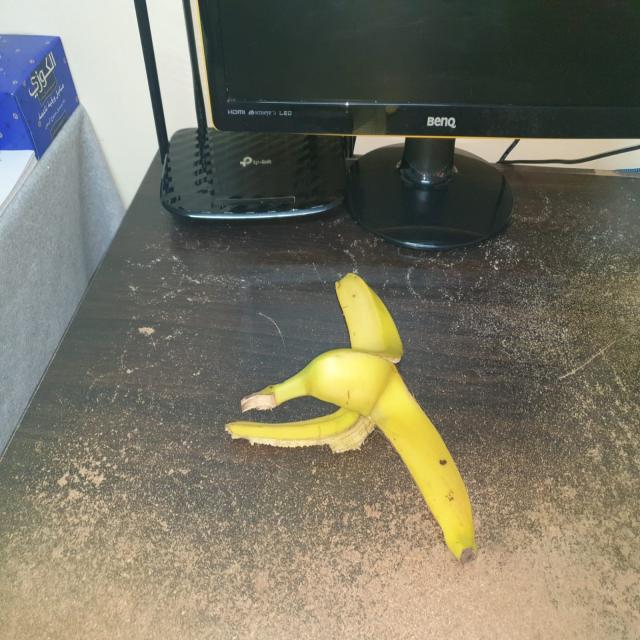
Label: bananas